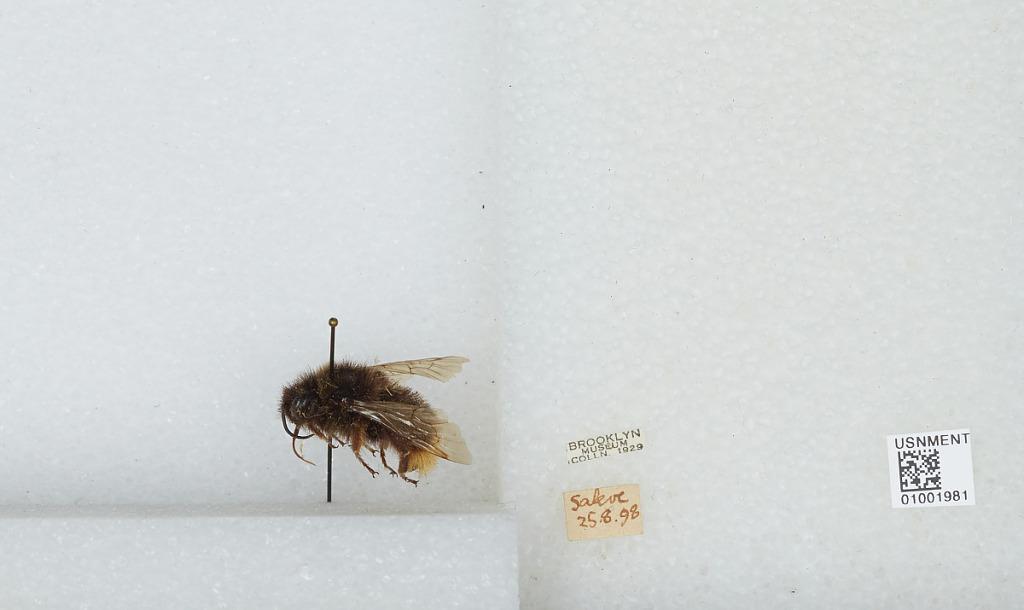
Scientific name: Bombus (Psithyrus) barbutellus (Kirby)
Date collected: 1898-8-25
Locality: Saleve